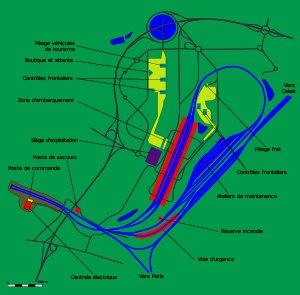
Coquelles est une commune française située dans le département du Pas-de-Calais en région Hauts-de-France.
Les études de conception et la maitrise d’œuvre du projet ont notamment été réalisées par les sociétés d’ingénierie Setec et Atkins. Ces deux sociétés ont reçu conjointement le prix « Major civil engineering project of the last 100 years », décerné par la FIDIC en septembre 2013.